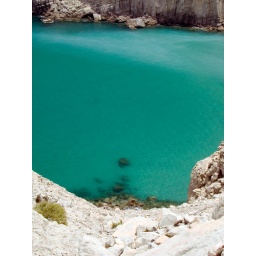
Viewpoint over a beach from the main road to Musandam, northern Oman.